Carrillo family of California

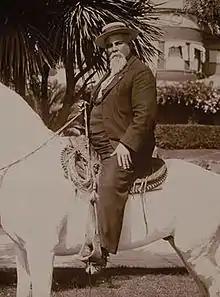
Juan José Carrillo.

The family was founded by Juan Jose Carrillo who in 1715 worked for the Jesuits at Presidio Loreto. His grandson, José Raimundo Carrillo, was born in Loreto, Baja California in 1749 and came to Alta California with the Portolà expedition in 1769. He was a member of the company that founded Presidio Santa Barbara in 1782, and served as Commandante of Presidio Santa Barbara from 1802 to 1807, and of Presidio of San Diego from 1807 to 1809. On April 23, 1781 Carrillo married Tomasa Ignacia Lugo in a ceremony performed by Junipero Serra in San Carlos. She was born in Sinaloa de Leyva, a presidio community opposite Loreto on the other side of the Gulf of California. While Raimundo Carrillo was Commander of Presidio Santa Barbara in 1806, his cousin Francisco Maria Ruiz Carrillo was acting Commander of Presidio San Diego, and would in 1809 succeed don Raimundo in that position. Francisco's brother was Jose Manuel Ruiz Carrillo, the commander of La Frontera (i.e., northern Baja California) 1797 to 1820. Thus, for a brief moment, the Carrillos controlled Santa Barbara to the Bay of San Quintin in Baja California.